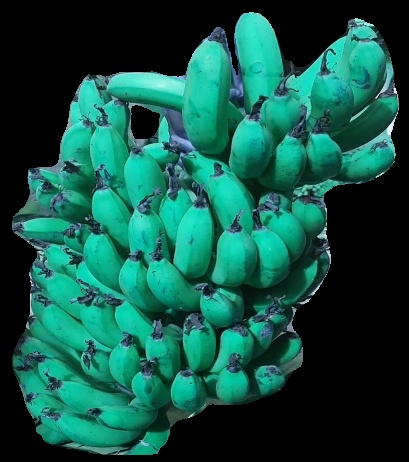
Variety: pachbale
Grade: grade3